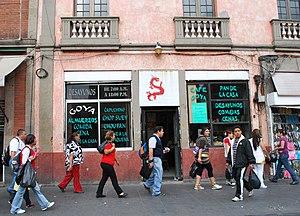
La cuisine mexicaine est considérée comme très variée de par son héritage préhispanique et européen, conséquence de la conquête espagnole de l'empire Aztèque au cours du XVIᵉ siècle. Elle a aussi connu l'influence des cuisines africaines, caraïbéennes, asiatiques et moyen-orientales. La base traditionnelle de cette cuisine est le maïs, ainsi que d'autres aliments d'origine autochtone comme le haricot, l'avocat, la tomate, la dinde, les cacahuètes, la vanille et le piment, accompagnés de riz, transporté par les Espagnols. Les Européens ont amené avec eux un grand nombre d'aliments parmi lesquels les plus importants sont les viandes d'animaux domestiqués, les produits laitiers, et diverses herbes et épices.